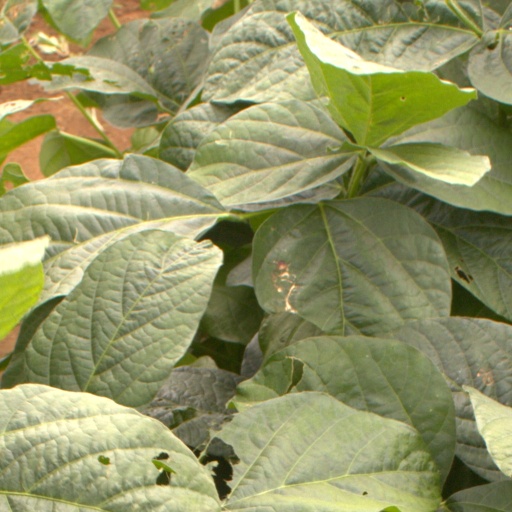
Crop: soybean